Convair YB-60

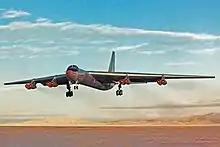
The YB-60 landing at Rogers Dry Lake, California.

On 25 August 1950, Convair issued a formal proposal for a swept-winged version of the B-36 with all-jet propulsion. The Air Force was sufficiently interested that on 15 March 1951, it authorized Convair to convert two B-36Fs (49-2676 and 49-2684) as the B-36G. Since the aircraft was so radically different from the existing B-36, the designation was soon changed to YB-60.